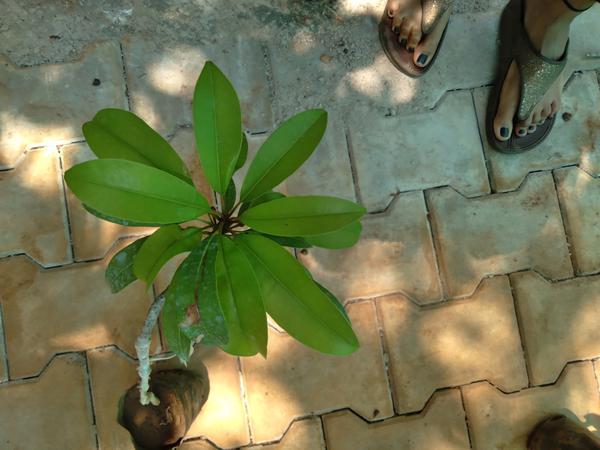
Plant: Sapota